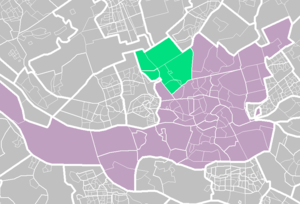
Overschie est un arrondissement de la commune néerlandaise de Rotterdam dans la province de Hollande-Méridionale. Le 1ᵉʳ janvier 2017, Overschie comptait 17 613 habitants sur une superficie de 17,3 km².